Gino Marchetti

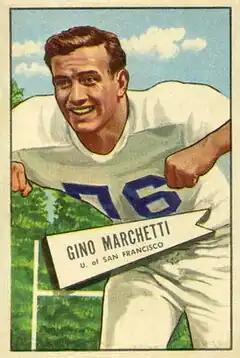
1952 Bowman football card

Gino John Marchetti (January 2, 1926 – April 29, 2019) was an American professional football player who was a defensive end and offensive tackle in the National Football League (NFL). He played in 1952 for the Dallas Texans and from 1953 to 1966 for the Baltimore Colts.